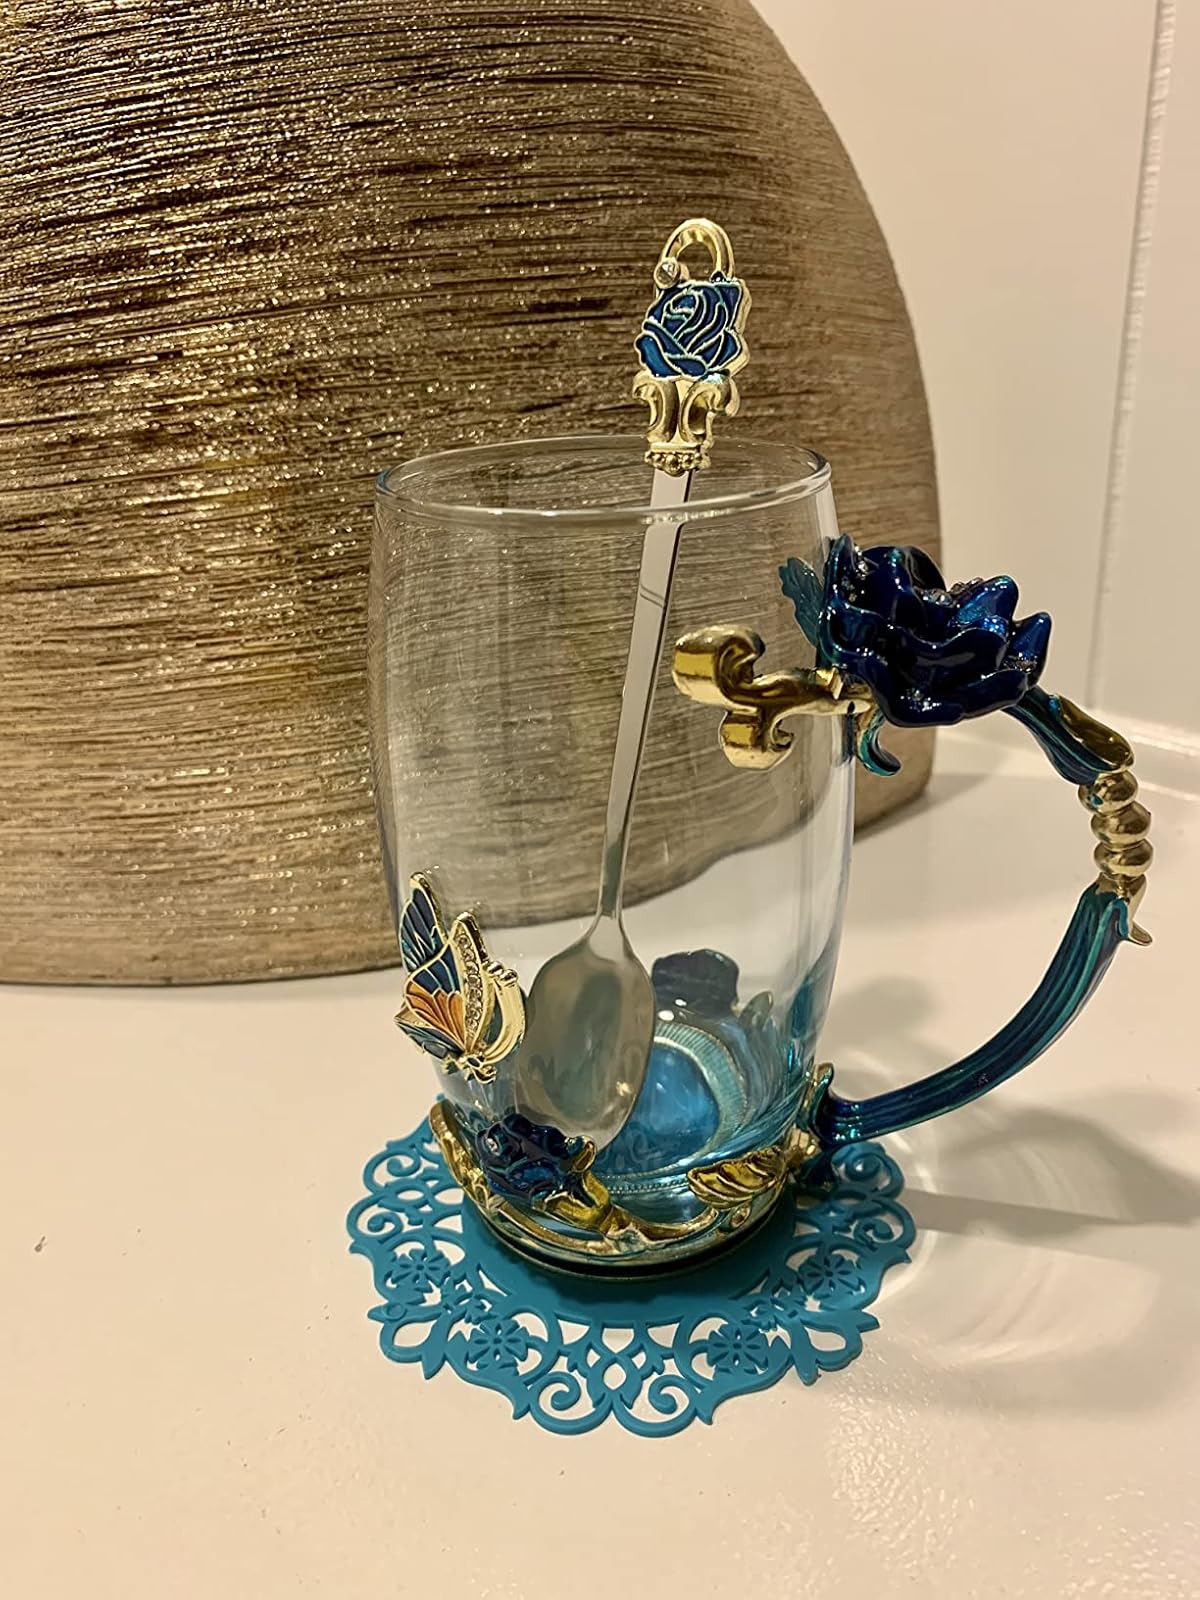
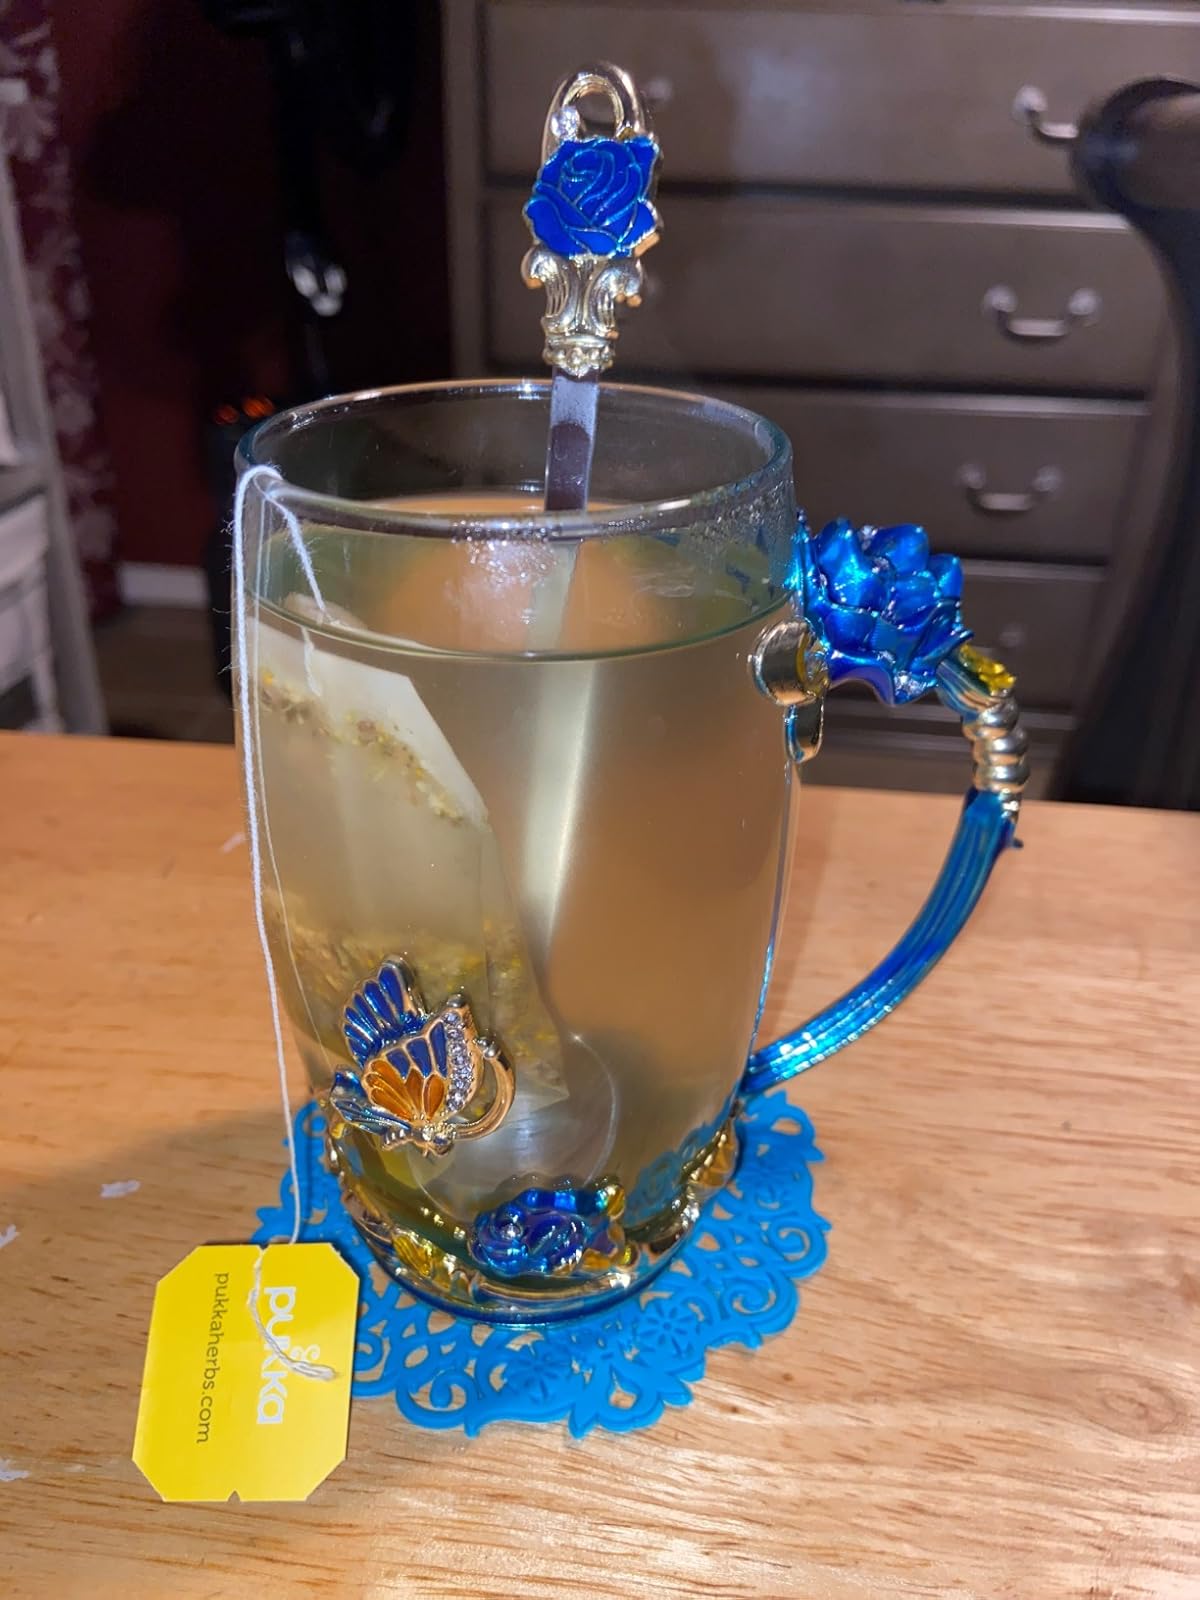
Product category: items_mug
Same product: yes